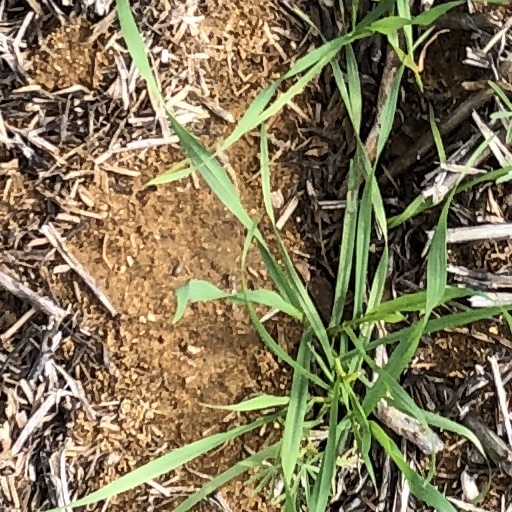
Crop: wheat